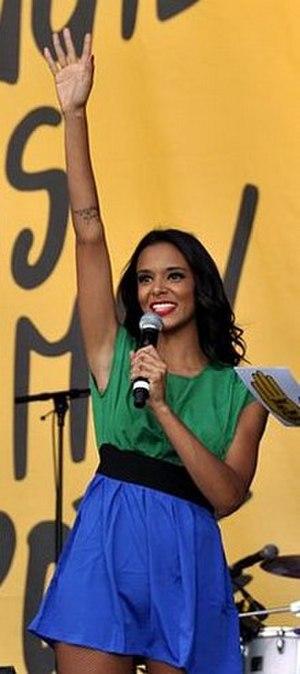
Shy'm au concert pour l'égalité de SOS-Racisme
Shy'm, de son vrai nom Tamara Marthe, née le 28 novembre 1985 à Trappes, dans les Yvelines, est une auteure-compositrice-interprète, danseuse-chorégraphe, actrice et animatrice de télévision française. Elle fait ses premiers pas de chanteuse en 2005 en featuring de K. Maro sur la chanson Histoire de luv' et sort son premier single en 2006, Femme de couleur, extrait de son premier album, Mes fantaisies. Après un second album R'n'B, Reflets, sorti en 2008, la chanteuse amorce un changement pour des sonorités plus pop et dance avec ses deux albums suivants : Prendre l'air et Caméléon. Elle s’essaye également aux sonorités rock sur son cinquième album, Solitaire. Après avoir livré un album éclectique, Héros, elle effectue un retour aux sources en 2019 avec des sonorités plus urbaines sur l'album Agapé.
Shy'm est l’interprète de 7 albums studio, 1 compilation